Sirmium

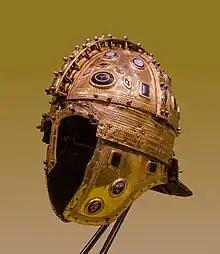
Golden Roman helmet found near Sirmium; it has been exhibited in the Museum of Vojvodina in Novi Sad.

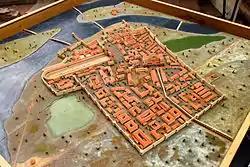
A scale model of Sirmium in the Visitors Center in Sremska Mitrovica.

Remains of Sirmium stand on the site of the modern-day Sremska Mitrovica, west of Belgrade (Roman Singidunum). It was located west of Bassianae and of Viminacium, southwest of Cusum, southeast of Cuccium and southwest of Cibalae. Archaeologists have found traces of organized human life on the site of Sirmium dating from 5,000;BC. The city was first mentioned in the 4th century BC and was originally inhabited by the Illyrians and Celts (by the Pannonian-Illyrian Amantini and the Celtic Scordisci). The Triballi king Syrmus was later considered the eponymous founder of Sirmium, but the roots are different, and the two words only became conflated later. The name Sirmium by itself means "flow, flowing water, wetland", referring to its close river position on the nearby Sava.